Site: brandenburg
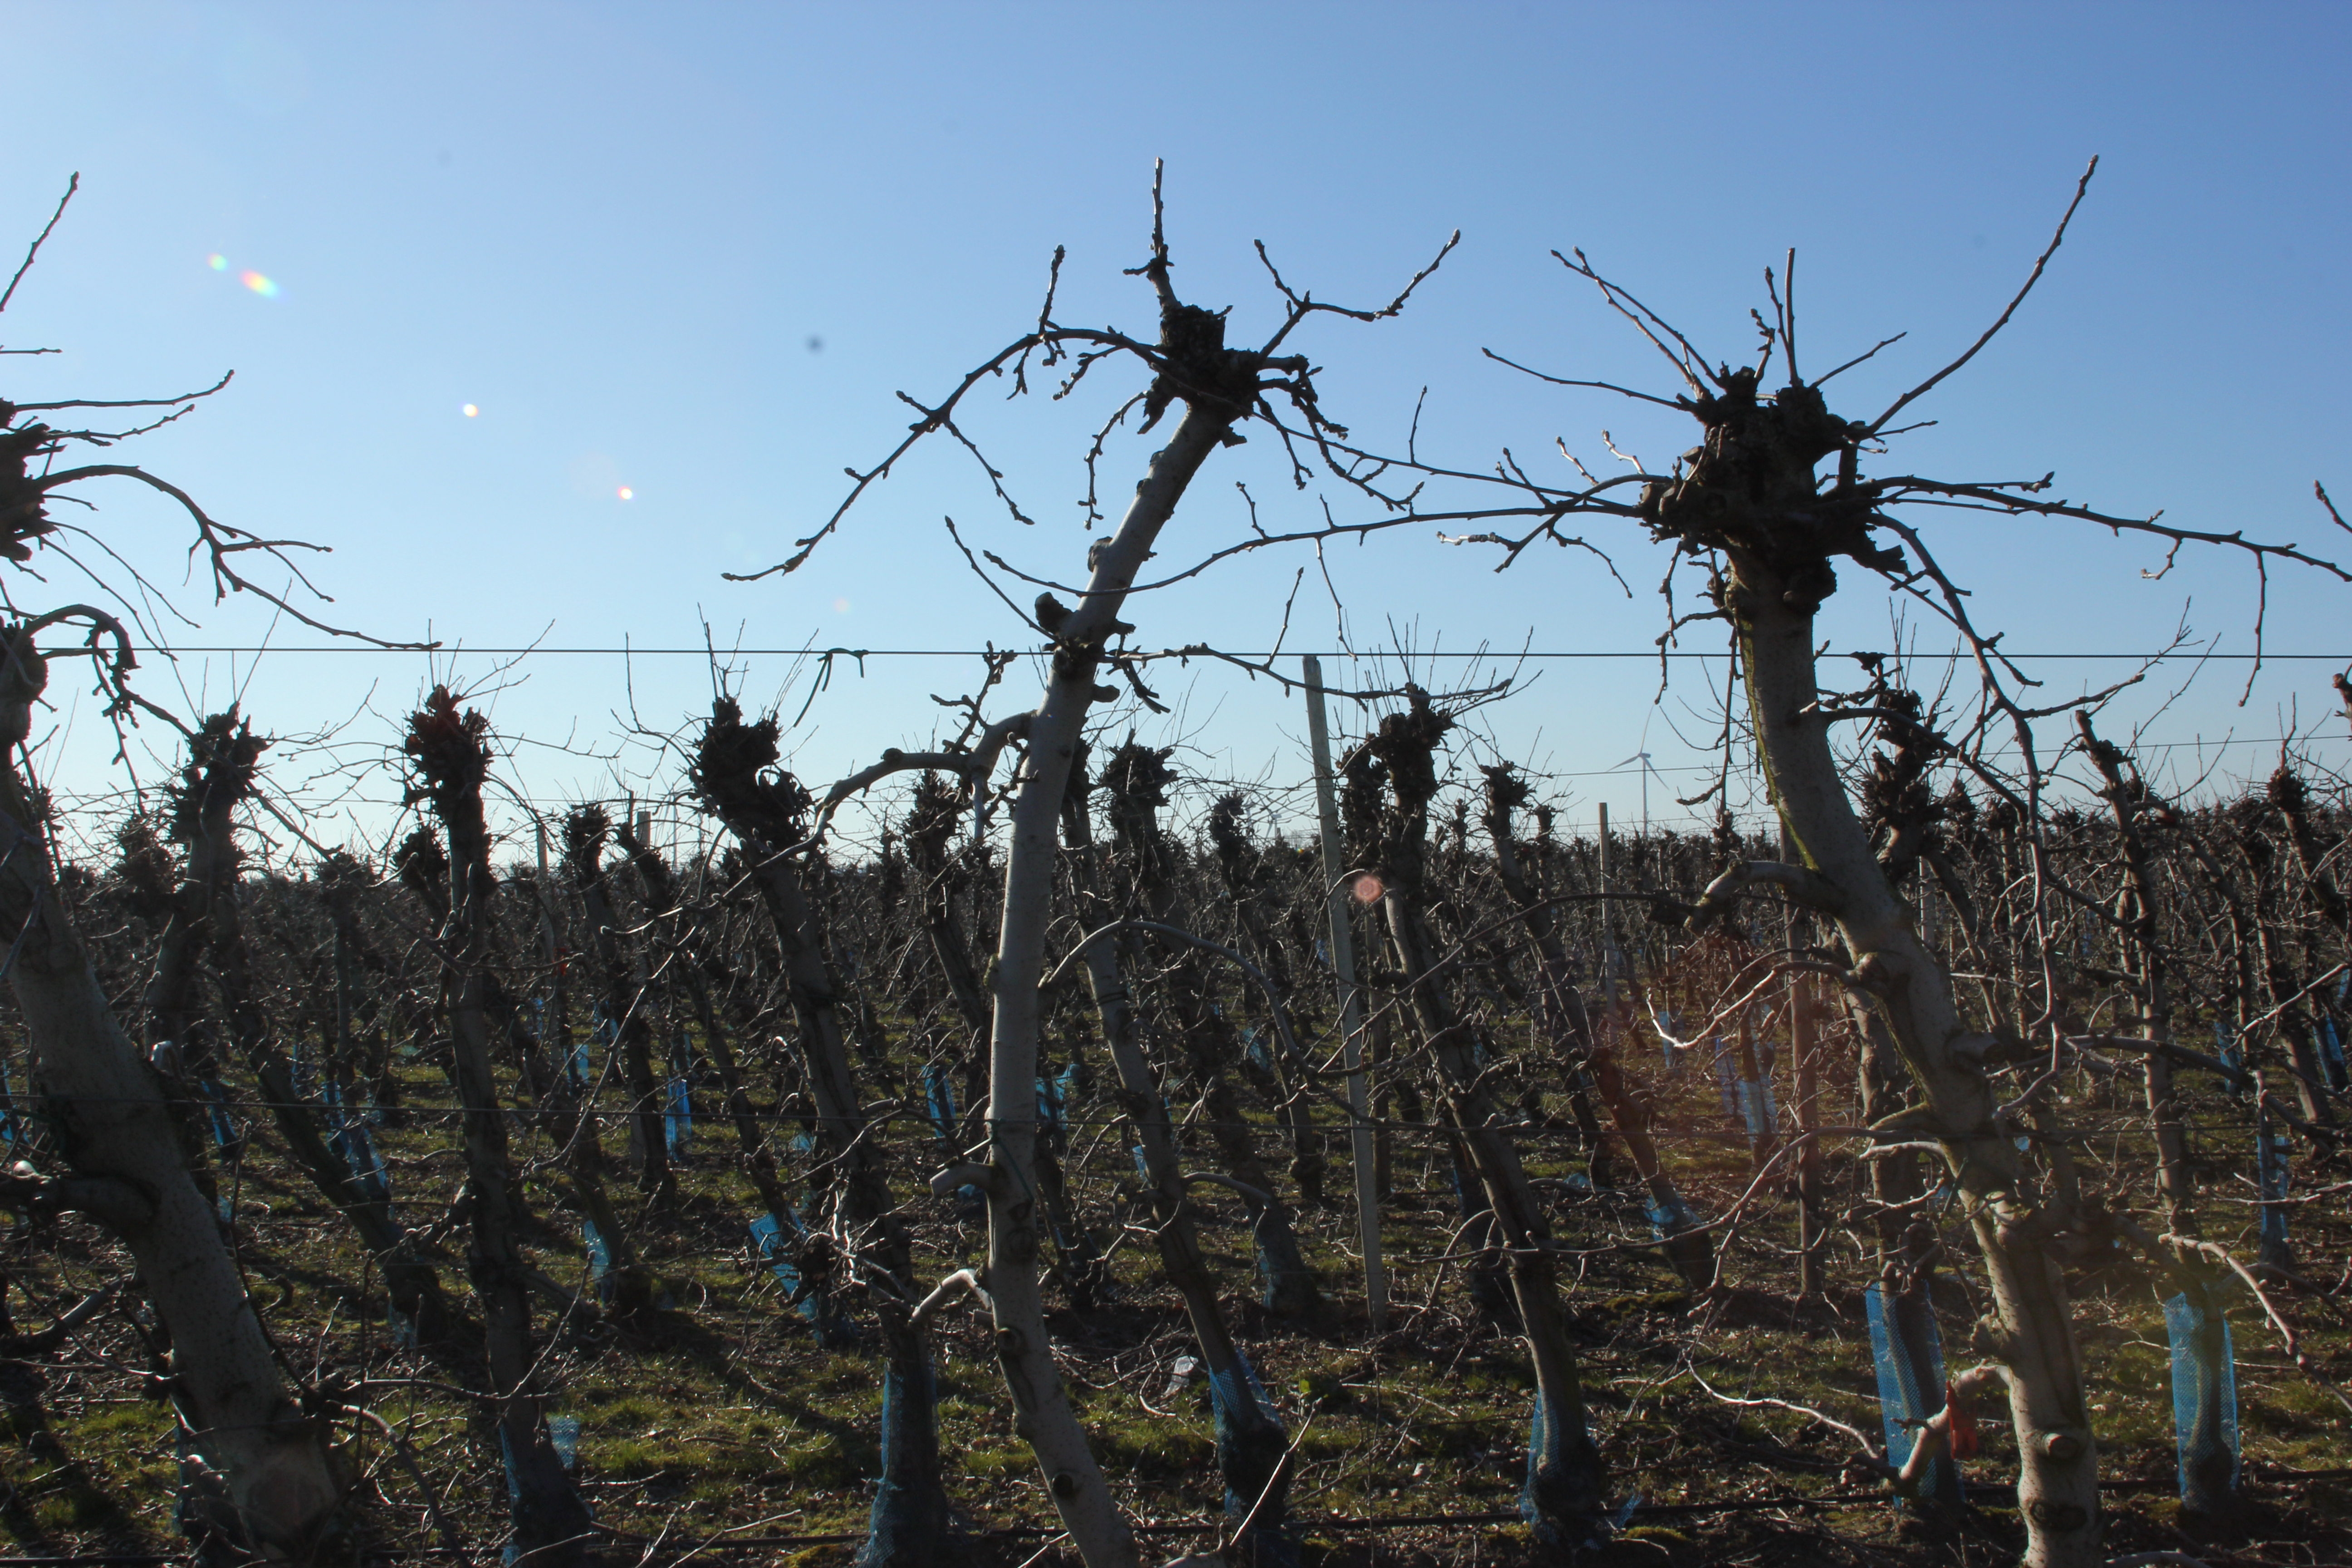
Growth stage (BBCH 03): Bud development